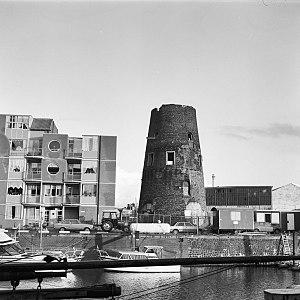
Le Distilleerketel est un moulin à vent de type stellingmolen construit en 1727. Il est détruit par un incendie en 1899, puis reconstruit au début du XXᵉ siècle. Après avoir été endommagé durant la seconde guerre mondiale, le Distilleerketel est à nouveau reconstruit dans les années 1980, puis fait l'objet d'une restauration à la fin des années 2000.